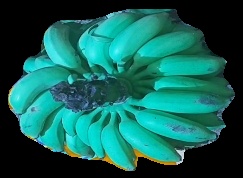
Variety: elakki-bale
Grade: grade2